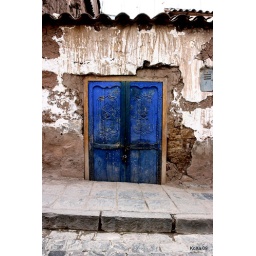
A beautifully carved and painted door against a dilapidated wall